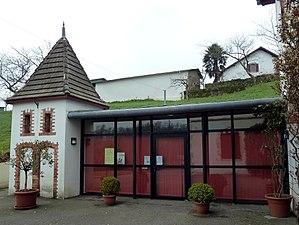
Nouvelle mairie
Saint-Barthélemy est une commune française située dans le département des Landes en région Nouvelle-Aquitaine.